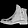
Label: Ankle boot